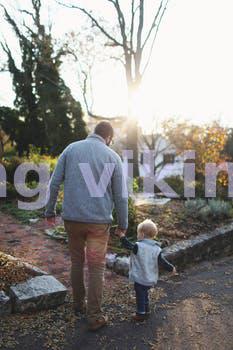
Label: Watermark